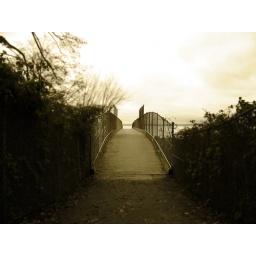
A bridge leading to a beach in shoreline, tweaked to look very different from the original.